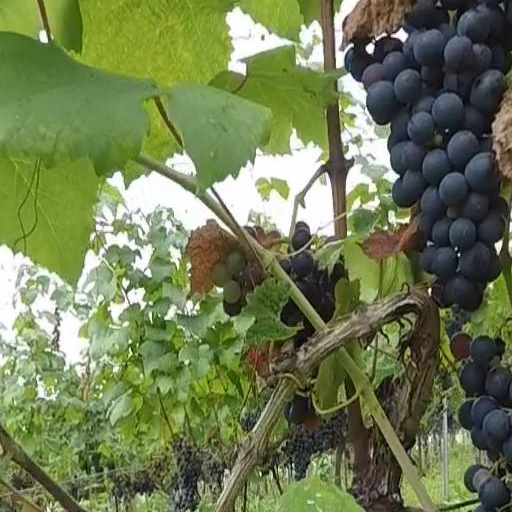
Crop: grape